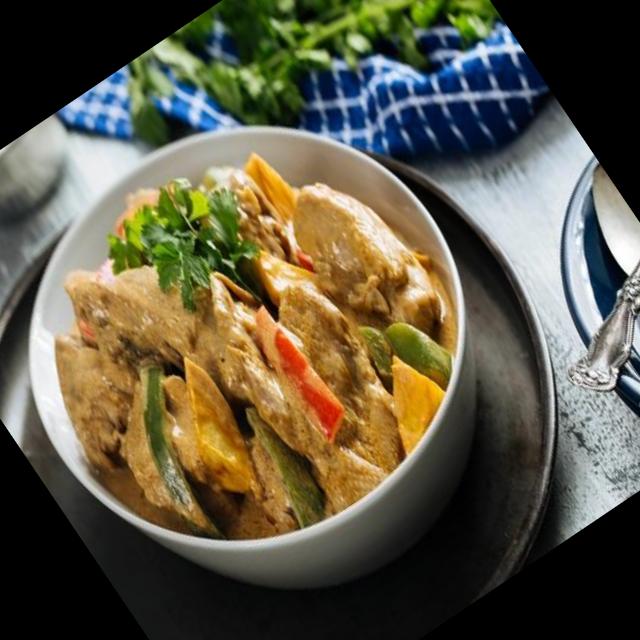
Dish: chicken_curry